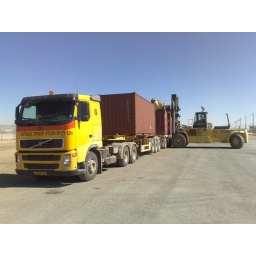
volvo fh 12 460 road train in eilat